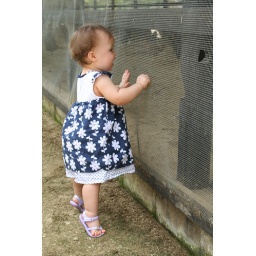
There were chickens and ducks at oma en opa's in Saramacca